Jorge Bucay

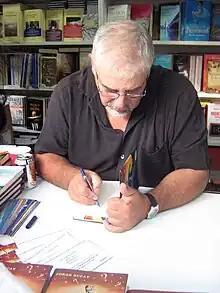
Bucay at a book signing in Madrid in 2008

Jorge Bucay (born October 30, 1949) is an Argentine gestalt psychotherapist, psychodramatist and writer. His books have sold more than 2 million copies around the world, and have been translated into more than seventeen languages.